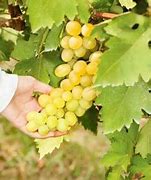
Label: Grapes